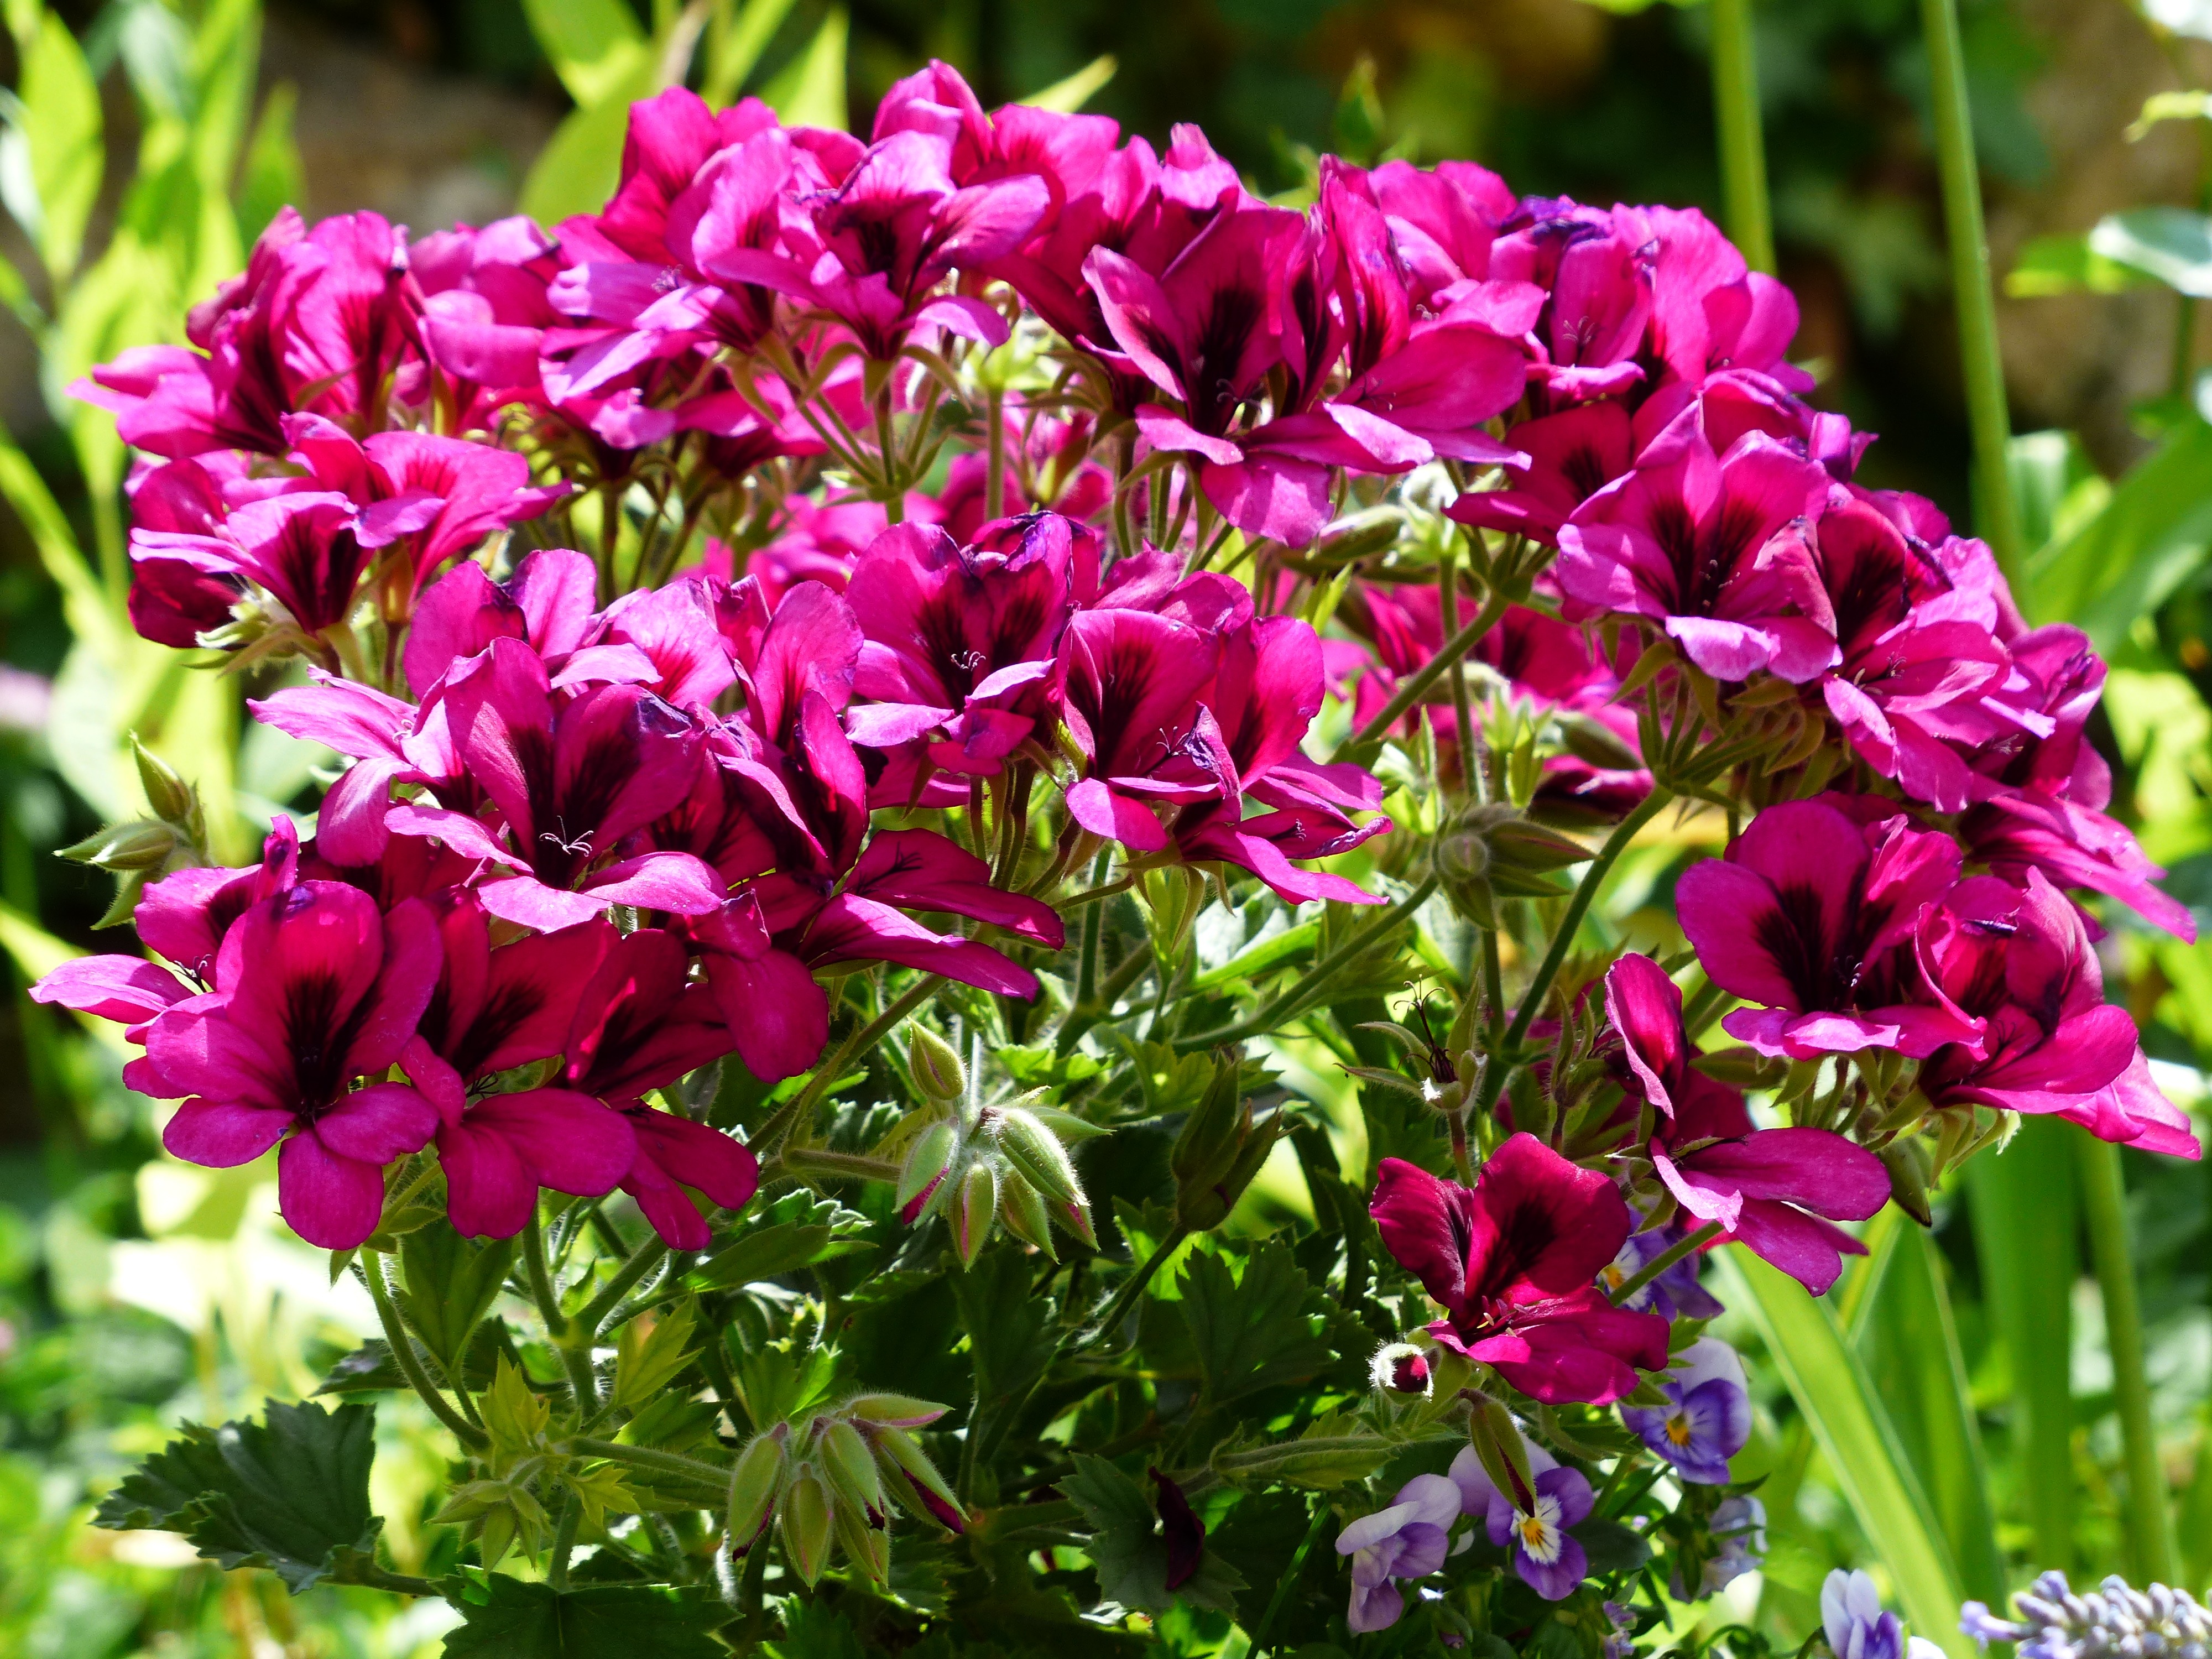
plant, flower, red, color, botany, colorful, garden, pink, flora, houseplant, flowers, geranium, shrub, flowering plant, pelargonium grandiflorum, annual plant, land plant, everlasting sweet pea, pelargonium cucullatum, regal pelargonium, noble pelargonium, english geraniums